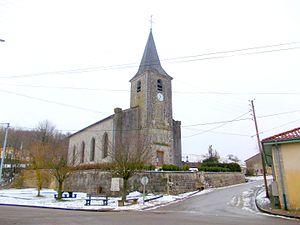
Église de la commune Chonville
Chonville-Malaumont est une commune française située dans le département de la Meuse, en région Grand Est.
Cet article recense les monuments historiques de la Meuse, en France.
Cet article recense les monuments historiques français classés en 1914.